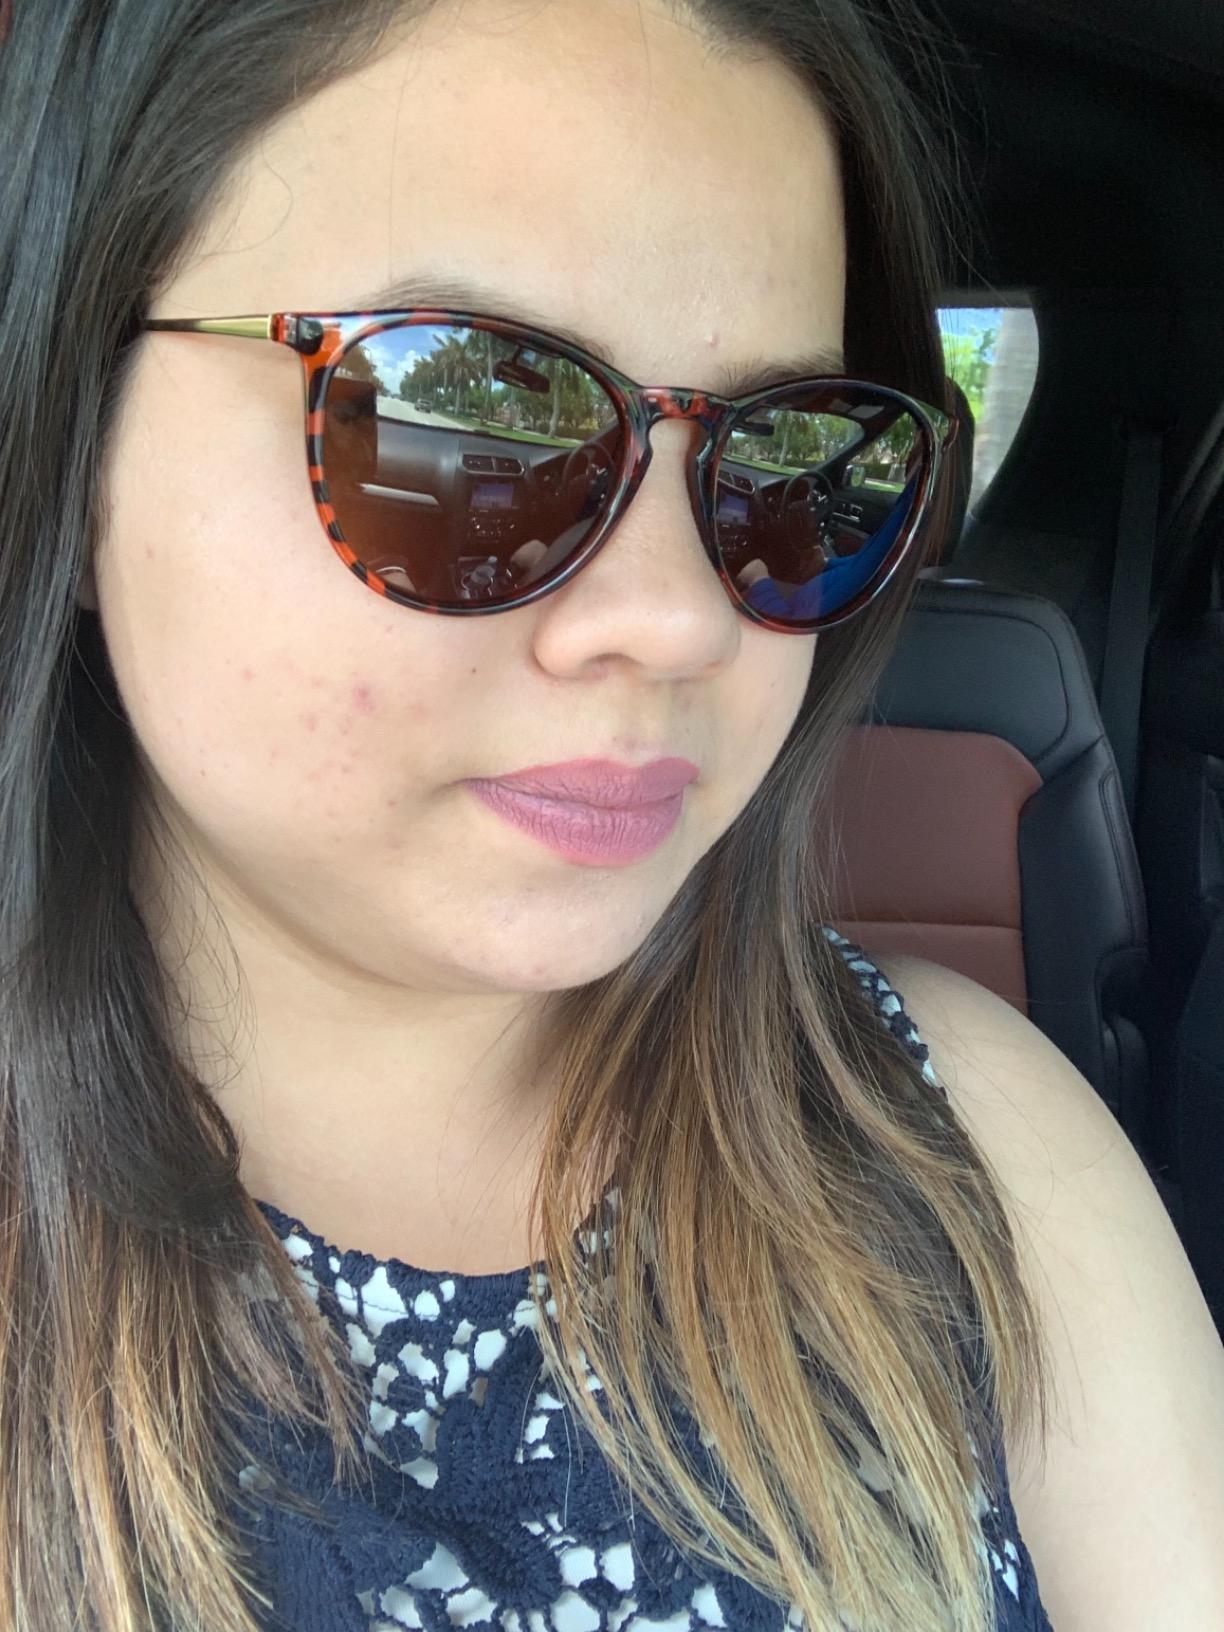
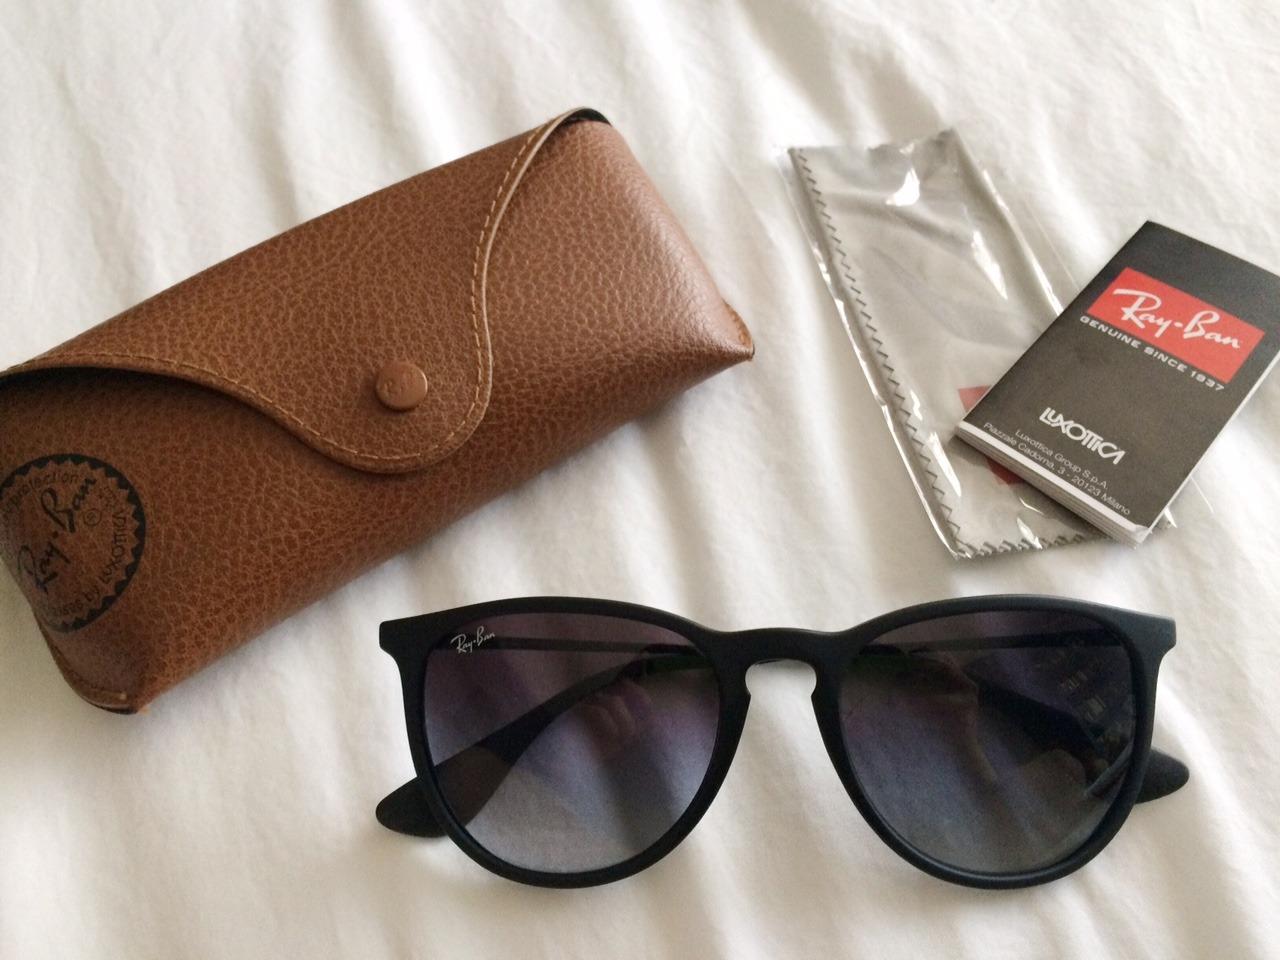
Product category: accessories_sunglasses
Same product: no